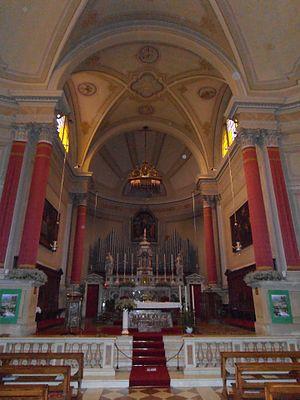
Borso del Grappa (Italie) Intérieur de l'église
Borso del Grappa est une commune italienne d'environ 5 900 habitants située dans la province de Trévise dans la région Vénétie, dans le nord-est de l'Italie.